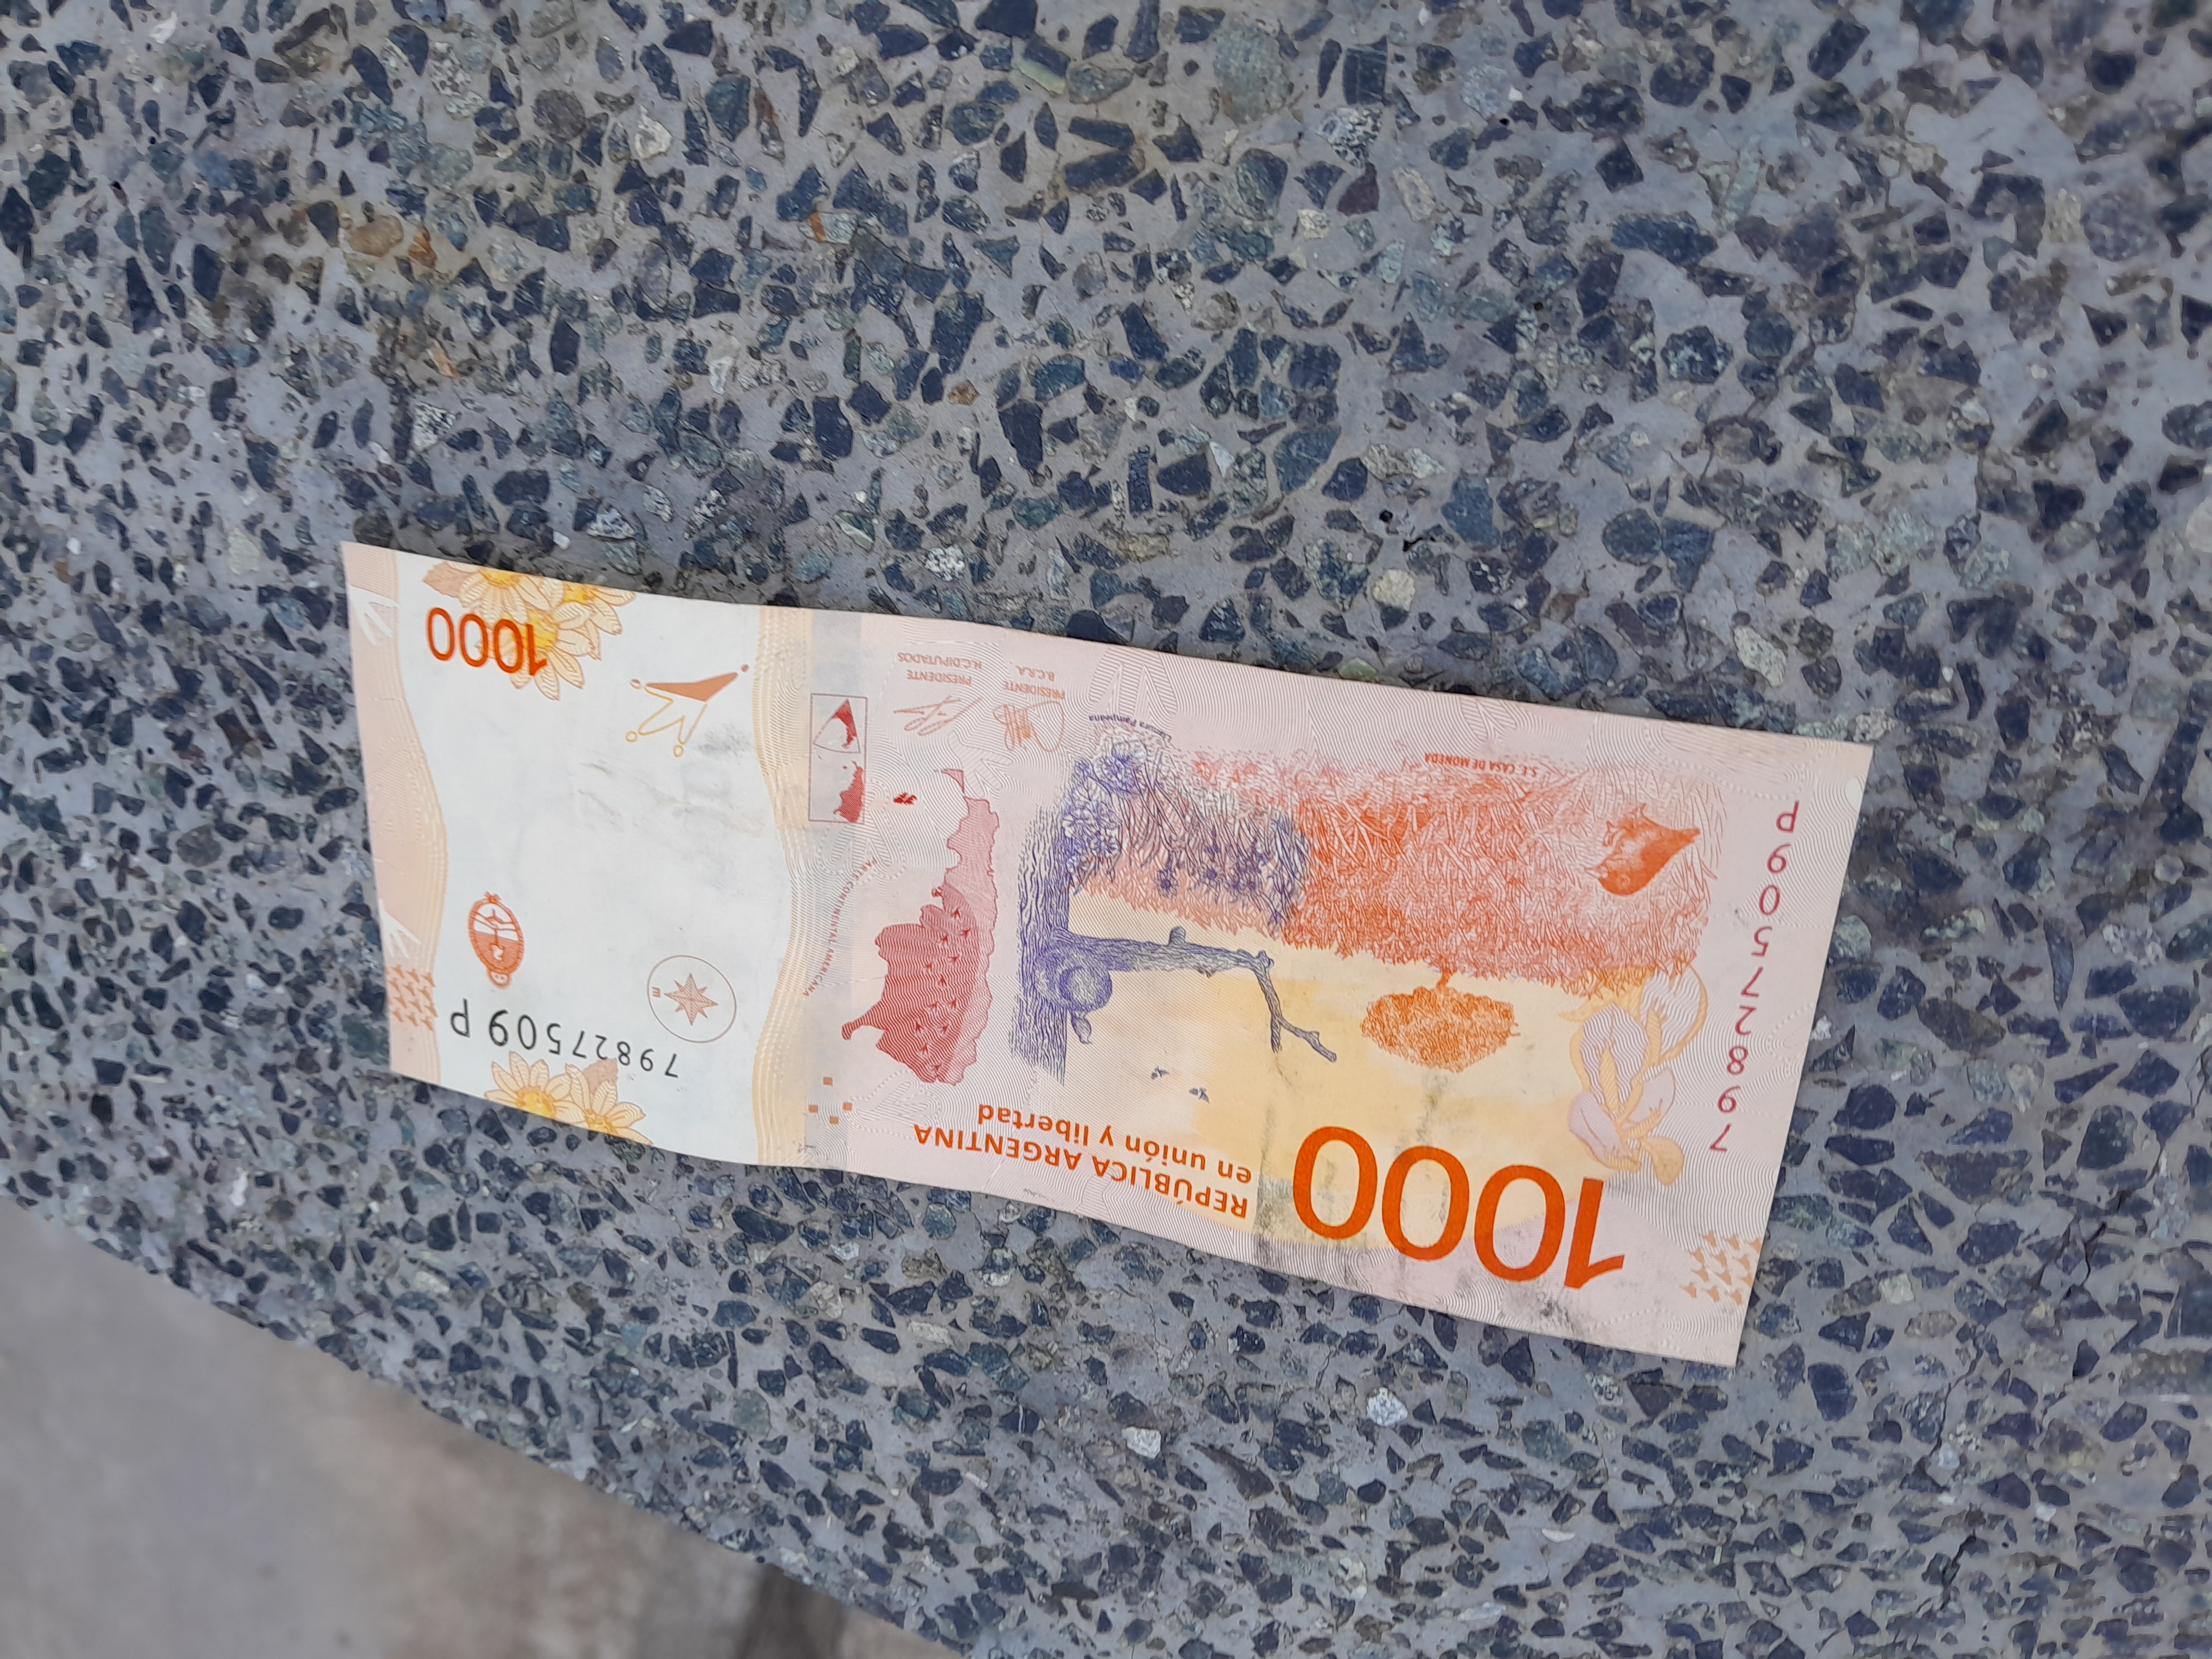
Denominación: 1000